Charles Landseer

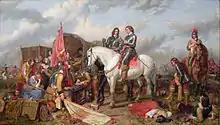
Charles Landseer's "Cromwell reading a letter found in Charles's Cabinet, after Naseby" Alte Nationalgalerie, Berlin.

He was born in London on 12 August 1799, the second son of the engraver John Landseer, and the elder brother of the animal painter, Sir Edwin Landseer. He trained under his father, and the painter Benjamin Robert Haydon. He was awarded the silver palette of the Royal Society of Arts for a drawing of "Laocoon" in 1815, and in 1816 he entered the Royal Academy Schools where he was taught by Henry Fuseli.